Quackenbush House

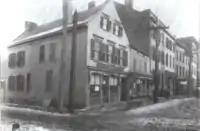
Quackenbush House as seen in 1890, the buildings to the right have since been replaced by an exit ramp of I-787.

The Quackenbush House, built in the 1730s, was until recently considered the oldest house and structure in the city of Albany. However, it has recently been discovered that 48 Hudson Avenue may have been built as early as 1728. The Quackenbush House was originally beyond the city limit of the city of Albany as established by the Dongan Charter at Clinton Avenue, which was Patroon Street at the time. In 1812 the city would annex land to the north including the Quackenbush House. The building has been home to two French restaurants, Nicole's Bistro (1995–2008) and Le Canard Enchaine (2008–2009). Today the building is home to an English-style pub, The Olde English Pub and Pantry. The current mailing address for the restaurant is 25 Quackenbush Square. Also at Quackenbush Square is the Albany Heritage Area Visitors Center with a gift shop, the Henry Hudson Planetarium, and the Albany County Convention and Visitors Bureau.